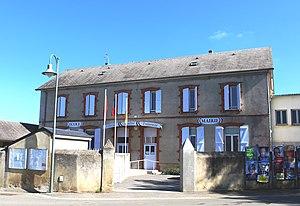
Mairie d'Orignac (Hautes-Pyrénées)
Orignac est une commune française située dans le département des Hautes-Pyrénées, en région Occitanie.